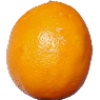
Label: Lemon Meyer 1